Vedem

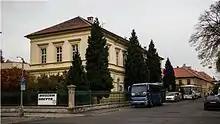
Home L427, now houses the Ghetto Museum

The Theresienstadt Ghetto is known for its rich cultural life. Several boys' houses had their magazines, and "Vedem" is the best known among them. The magazine was written, edited, and illustrated entirely by young boys, aged twelve to fifteen, who lived in Home L417 (Heim L417, also "Boys' Home 1", a former school building), which the boys referred to as the Republic of Shkid. The content of "Vedem" included poems, essays, jokes, dialogues, literary reviews, stories, and drawings. The issues were then copied manually and read around the house on Friday night. For some time, it was also posted on the house bulletin board; however, it was decided to discontinue this practice because it was deemed dangerous in case of SS inspections.